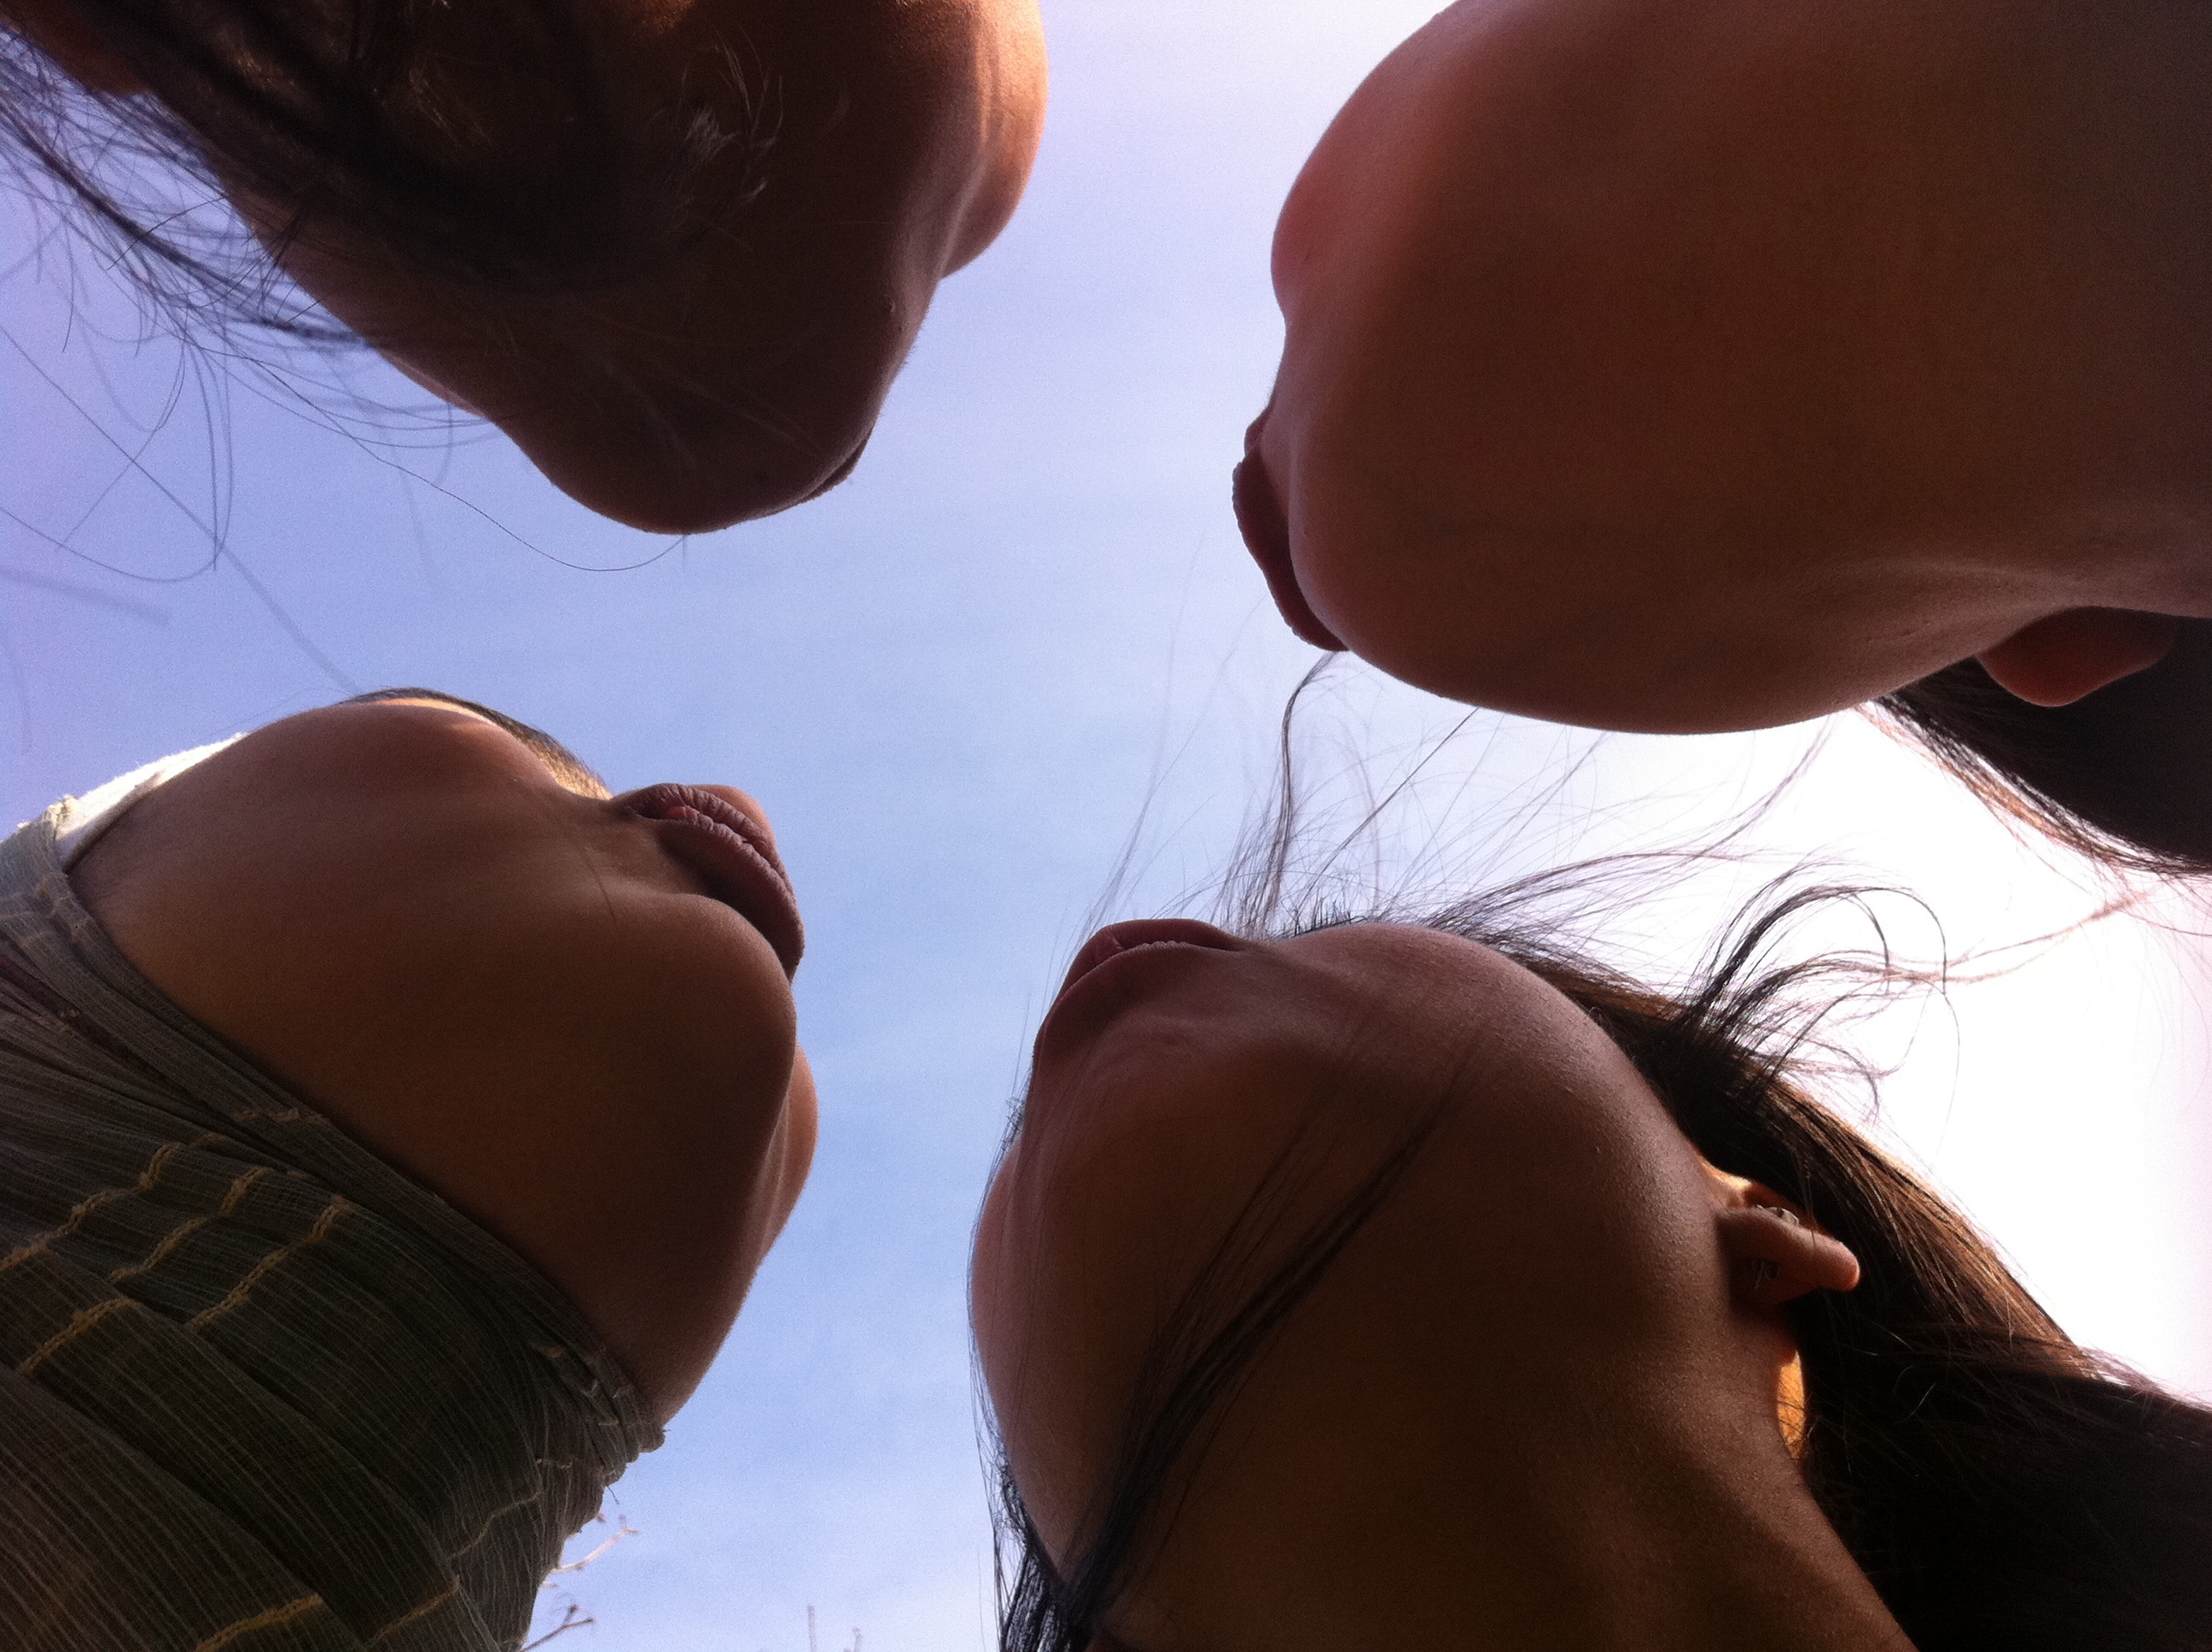
hand, person, group, sky, girl, woman, female, leg, love, model, finger, spring, youth, color, romance, friendship, together, lady, mouth, close up, human body, fun, eye, skin, beauty, image, organ, emotion, interaction, sense, happy friends, human action